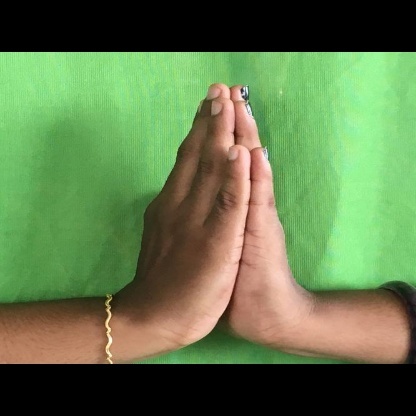
Mudra: Anjali